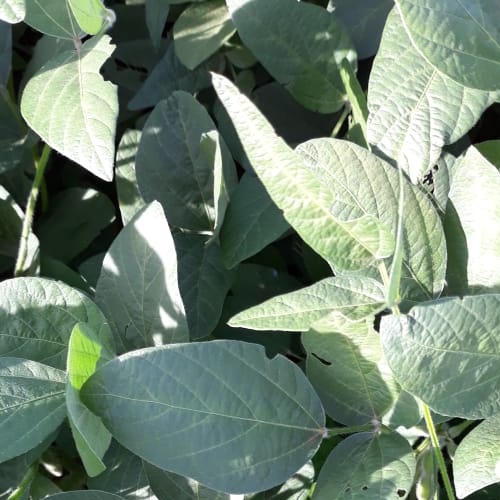
Label: Caterpillar